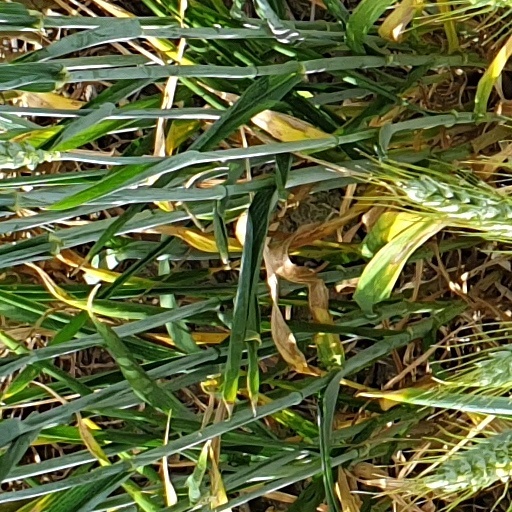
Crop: wheat